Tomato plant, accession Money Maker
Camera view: vertical (180 deg); turntable rotation: 240 degrees
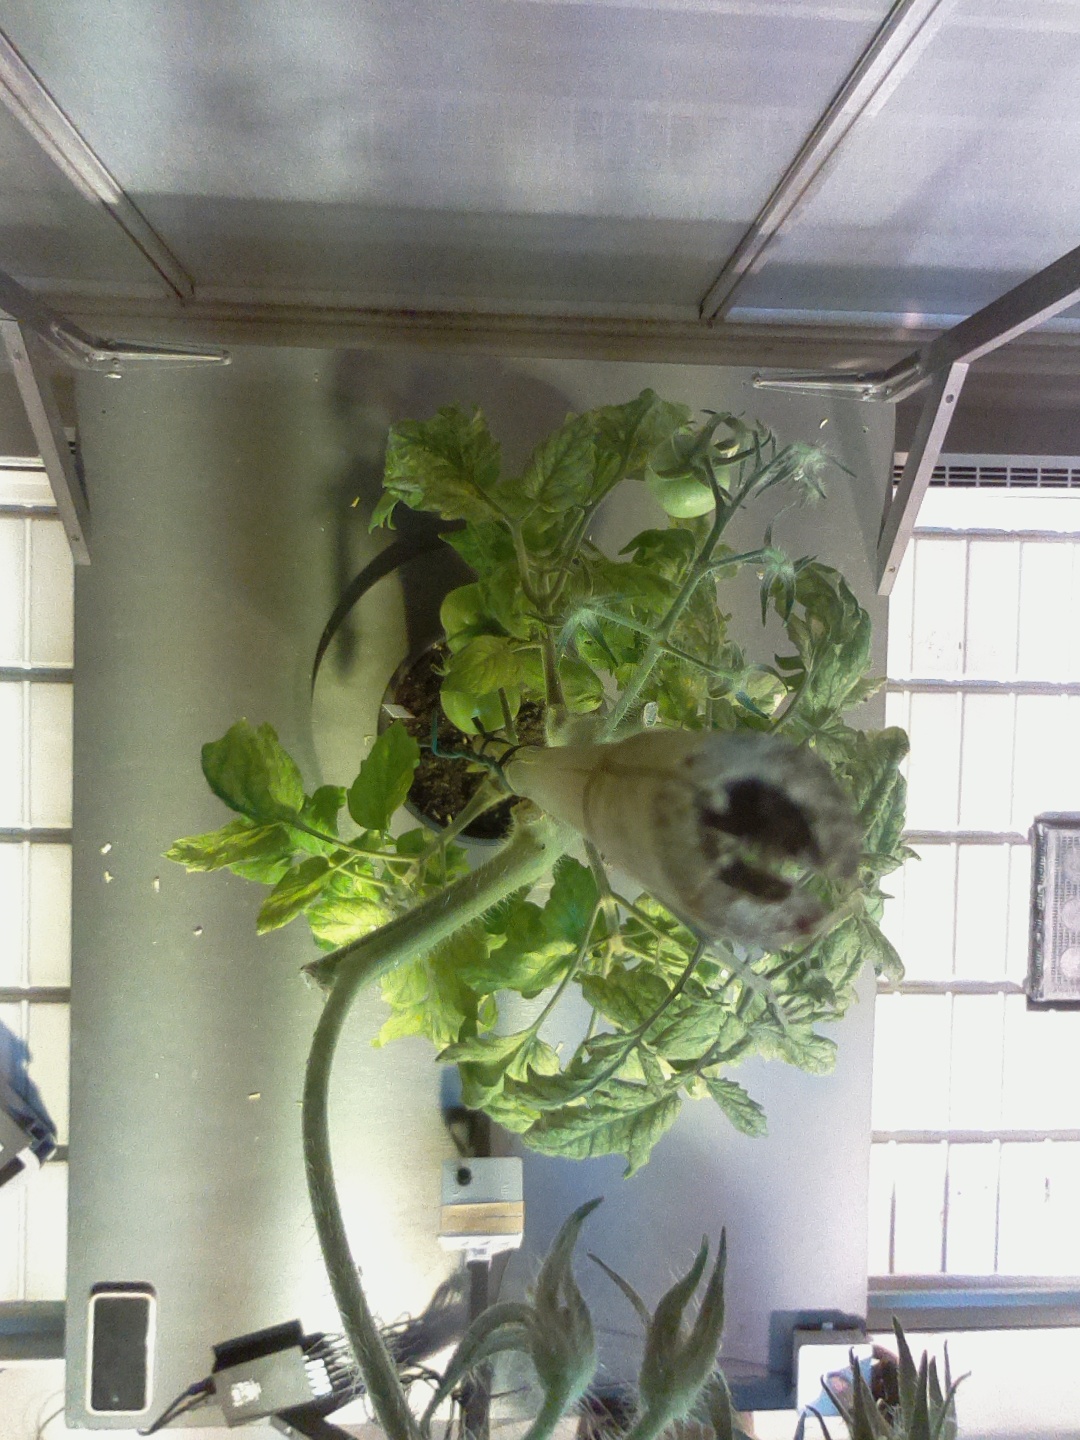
BBCH growth stage 76: 60%-70% of final fruit size